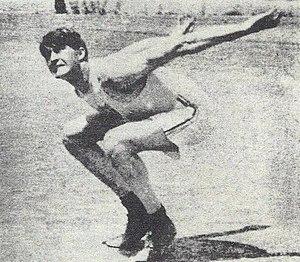
Paris JO 1900 - Ray Ewry au saut en longueur sans élan.
Raymond Clarence "Ray" Ewry est un athlète américain qui a remporté huit médailles d'or aux Jeux olympiques d'été et deux autres aux Jeux olympiques intercalaires de 1906, ce qui fait de lui l'un des athlètes les plus titrés de tous les temps.